Siege of Acre (1189–1191)

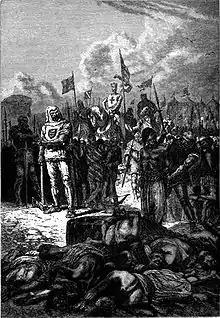
Massacre of the Saracen prisoners, ordered by King Richard the Lionheart (Alphonse de Neuville, 1883)

It was now up to Richard and Saladin to finalize the surrender of the city. The Christians began to rebuild Acre's defenses, and Saladin collected money to pay for the ransom of the imprisoned garrison. On 11 August, Saladin delivered the first of the three planned payments and prisoner exchanges, but Richard rejected this because certain Christian nobles were not included. The exchange was broken off and further negotiations were unsuccessful. Richard had also insisted on the handover of Philip's share of the prisoners, whom the French king had entrusted to his kinsman Conrad of Montferrat. Conrad reluctantly agreed, under pressure. On 20 August, Richard thought that Saladin had delayed too much, and had 2,700 of the Muslim prisoners from the garrison of Acre decapitated.